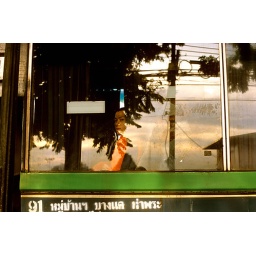
A monk looks out of the bus window in the sunset, Bangkok, Thailand, 2006.